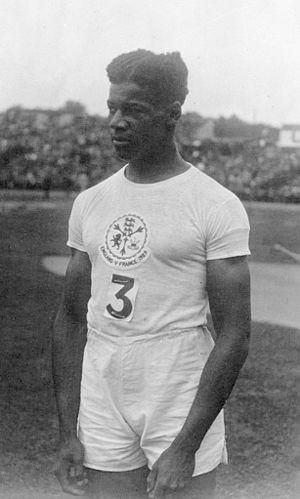
John Edward « Jack » London est un athlète britannique spécialiste du sprint. Affilié au Polytechnic Harriers, il mesurait 1,83 m pour 75 kg.